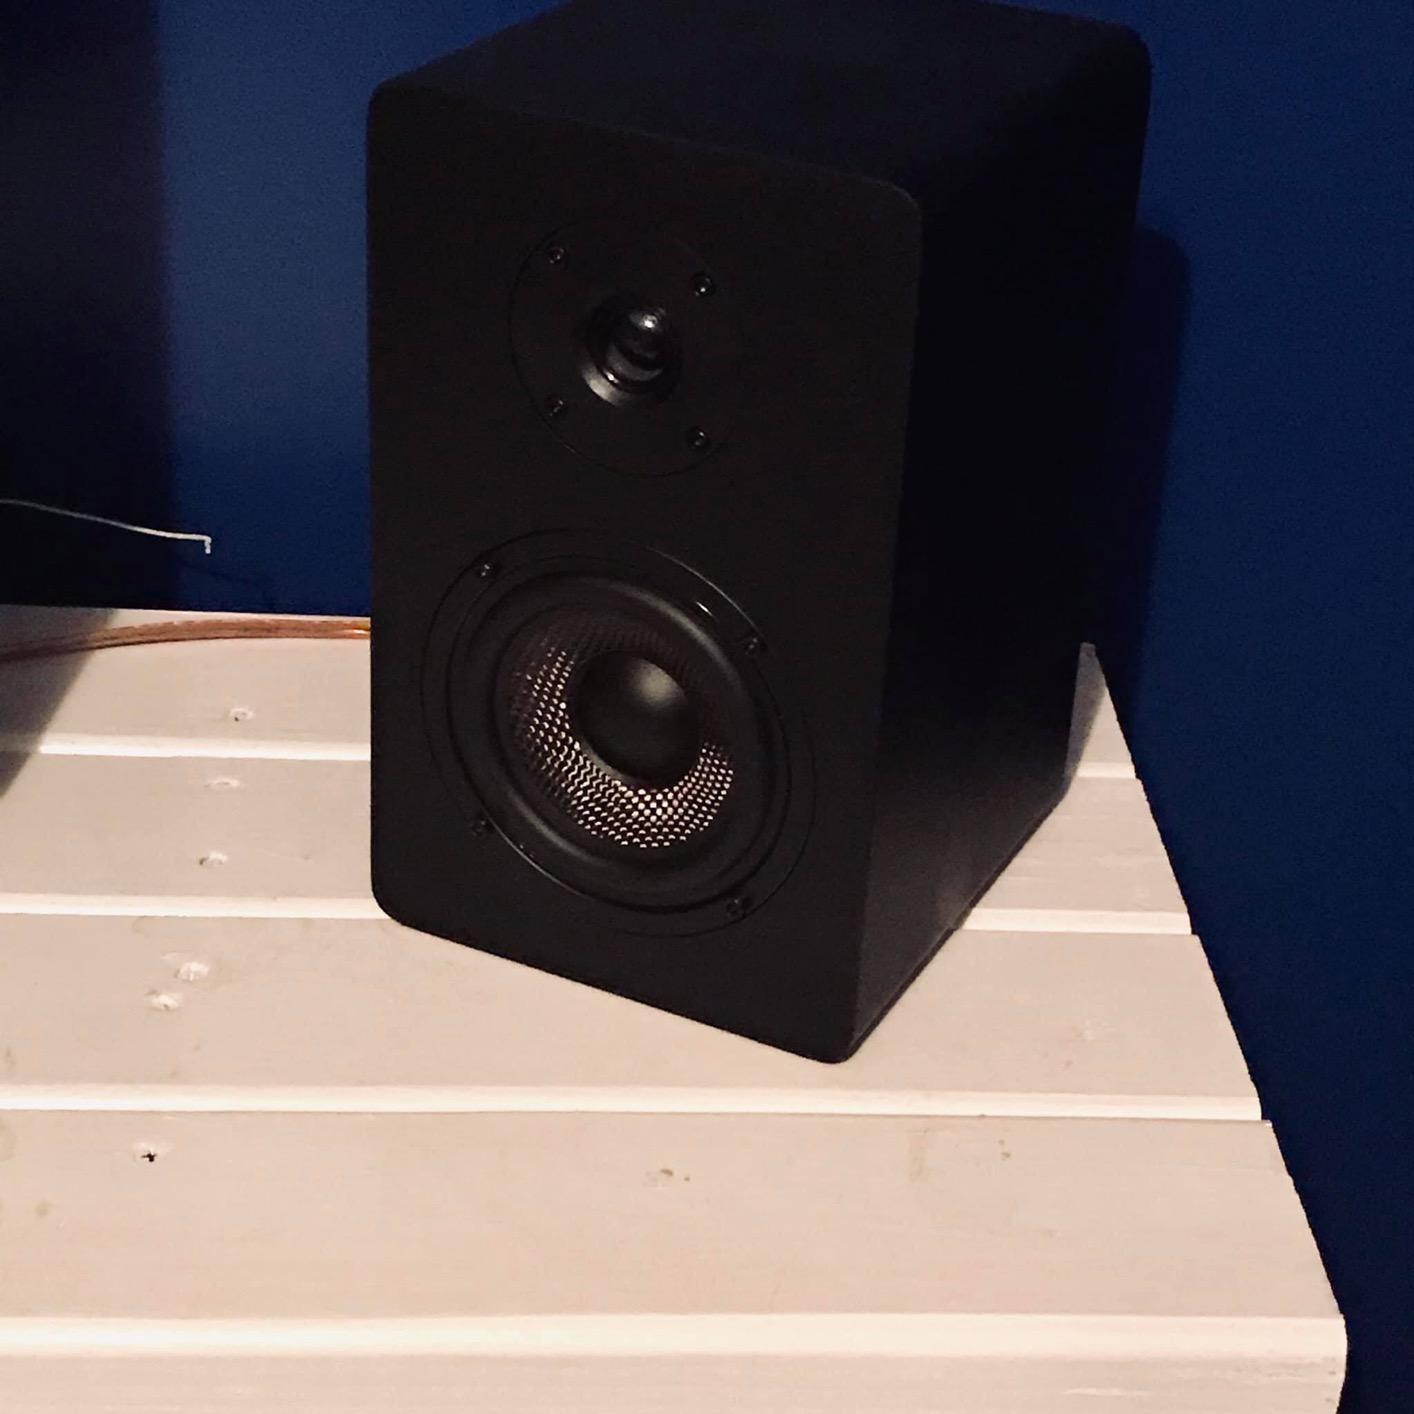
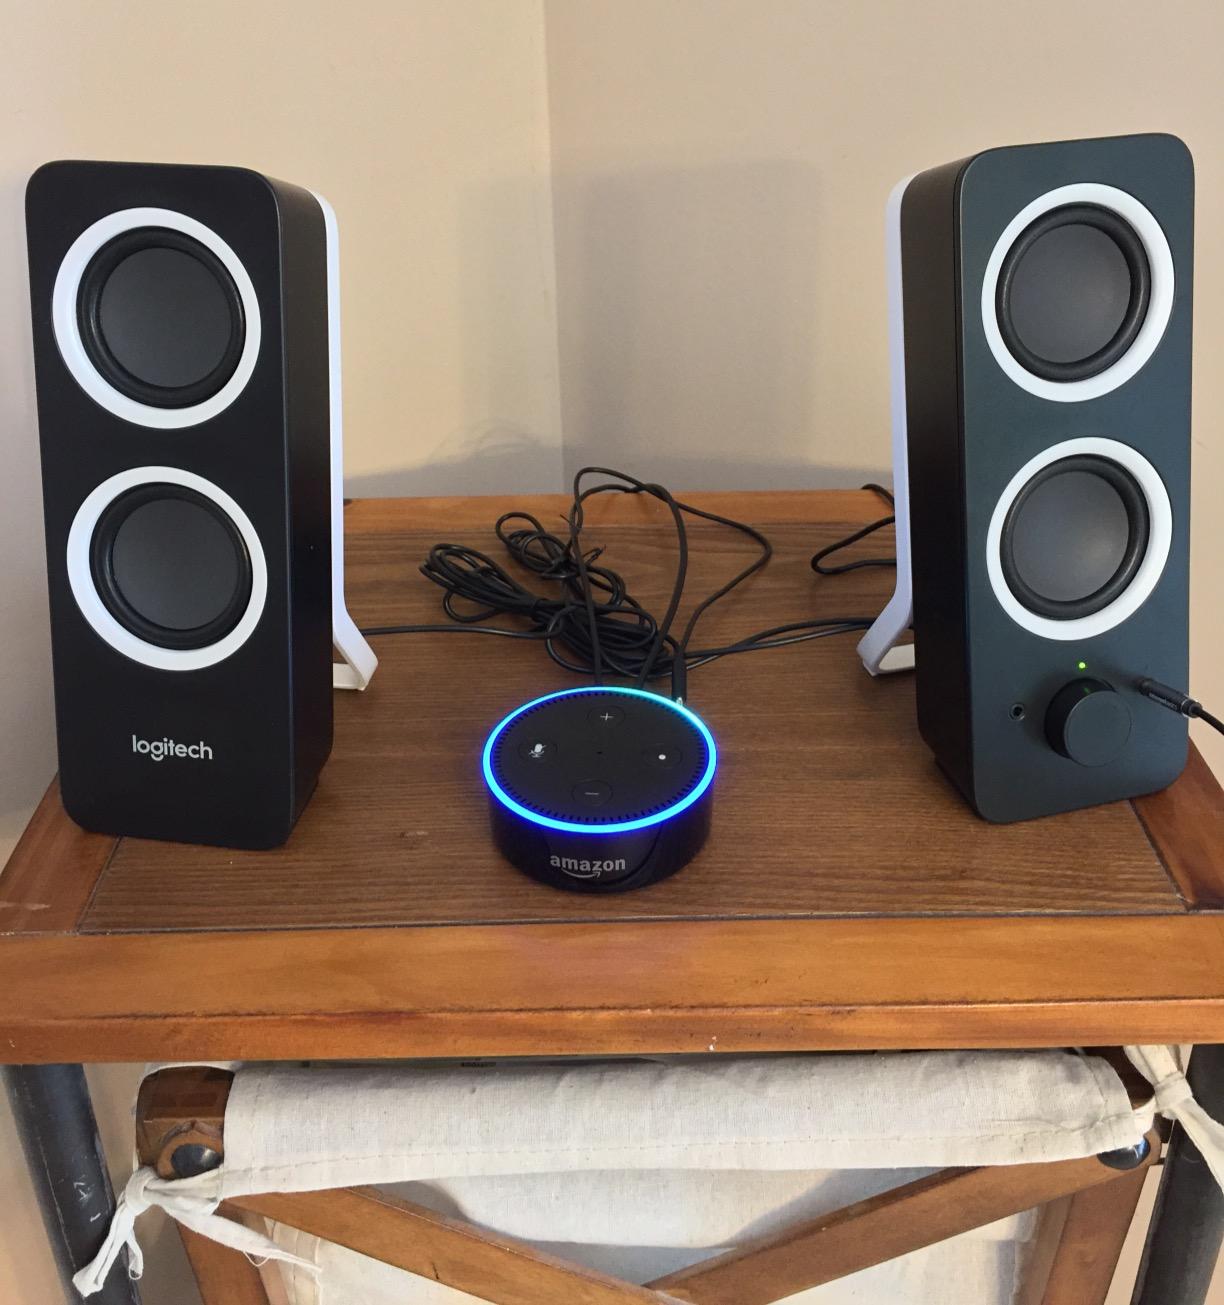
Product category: speaker
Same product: no